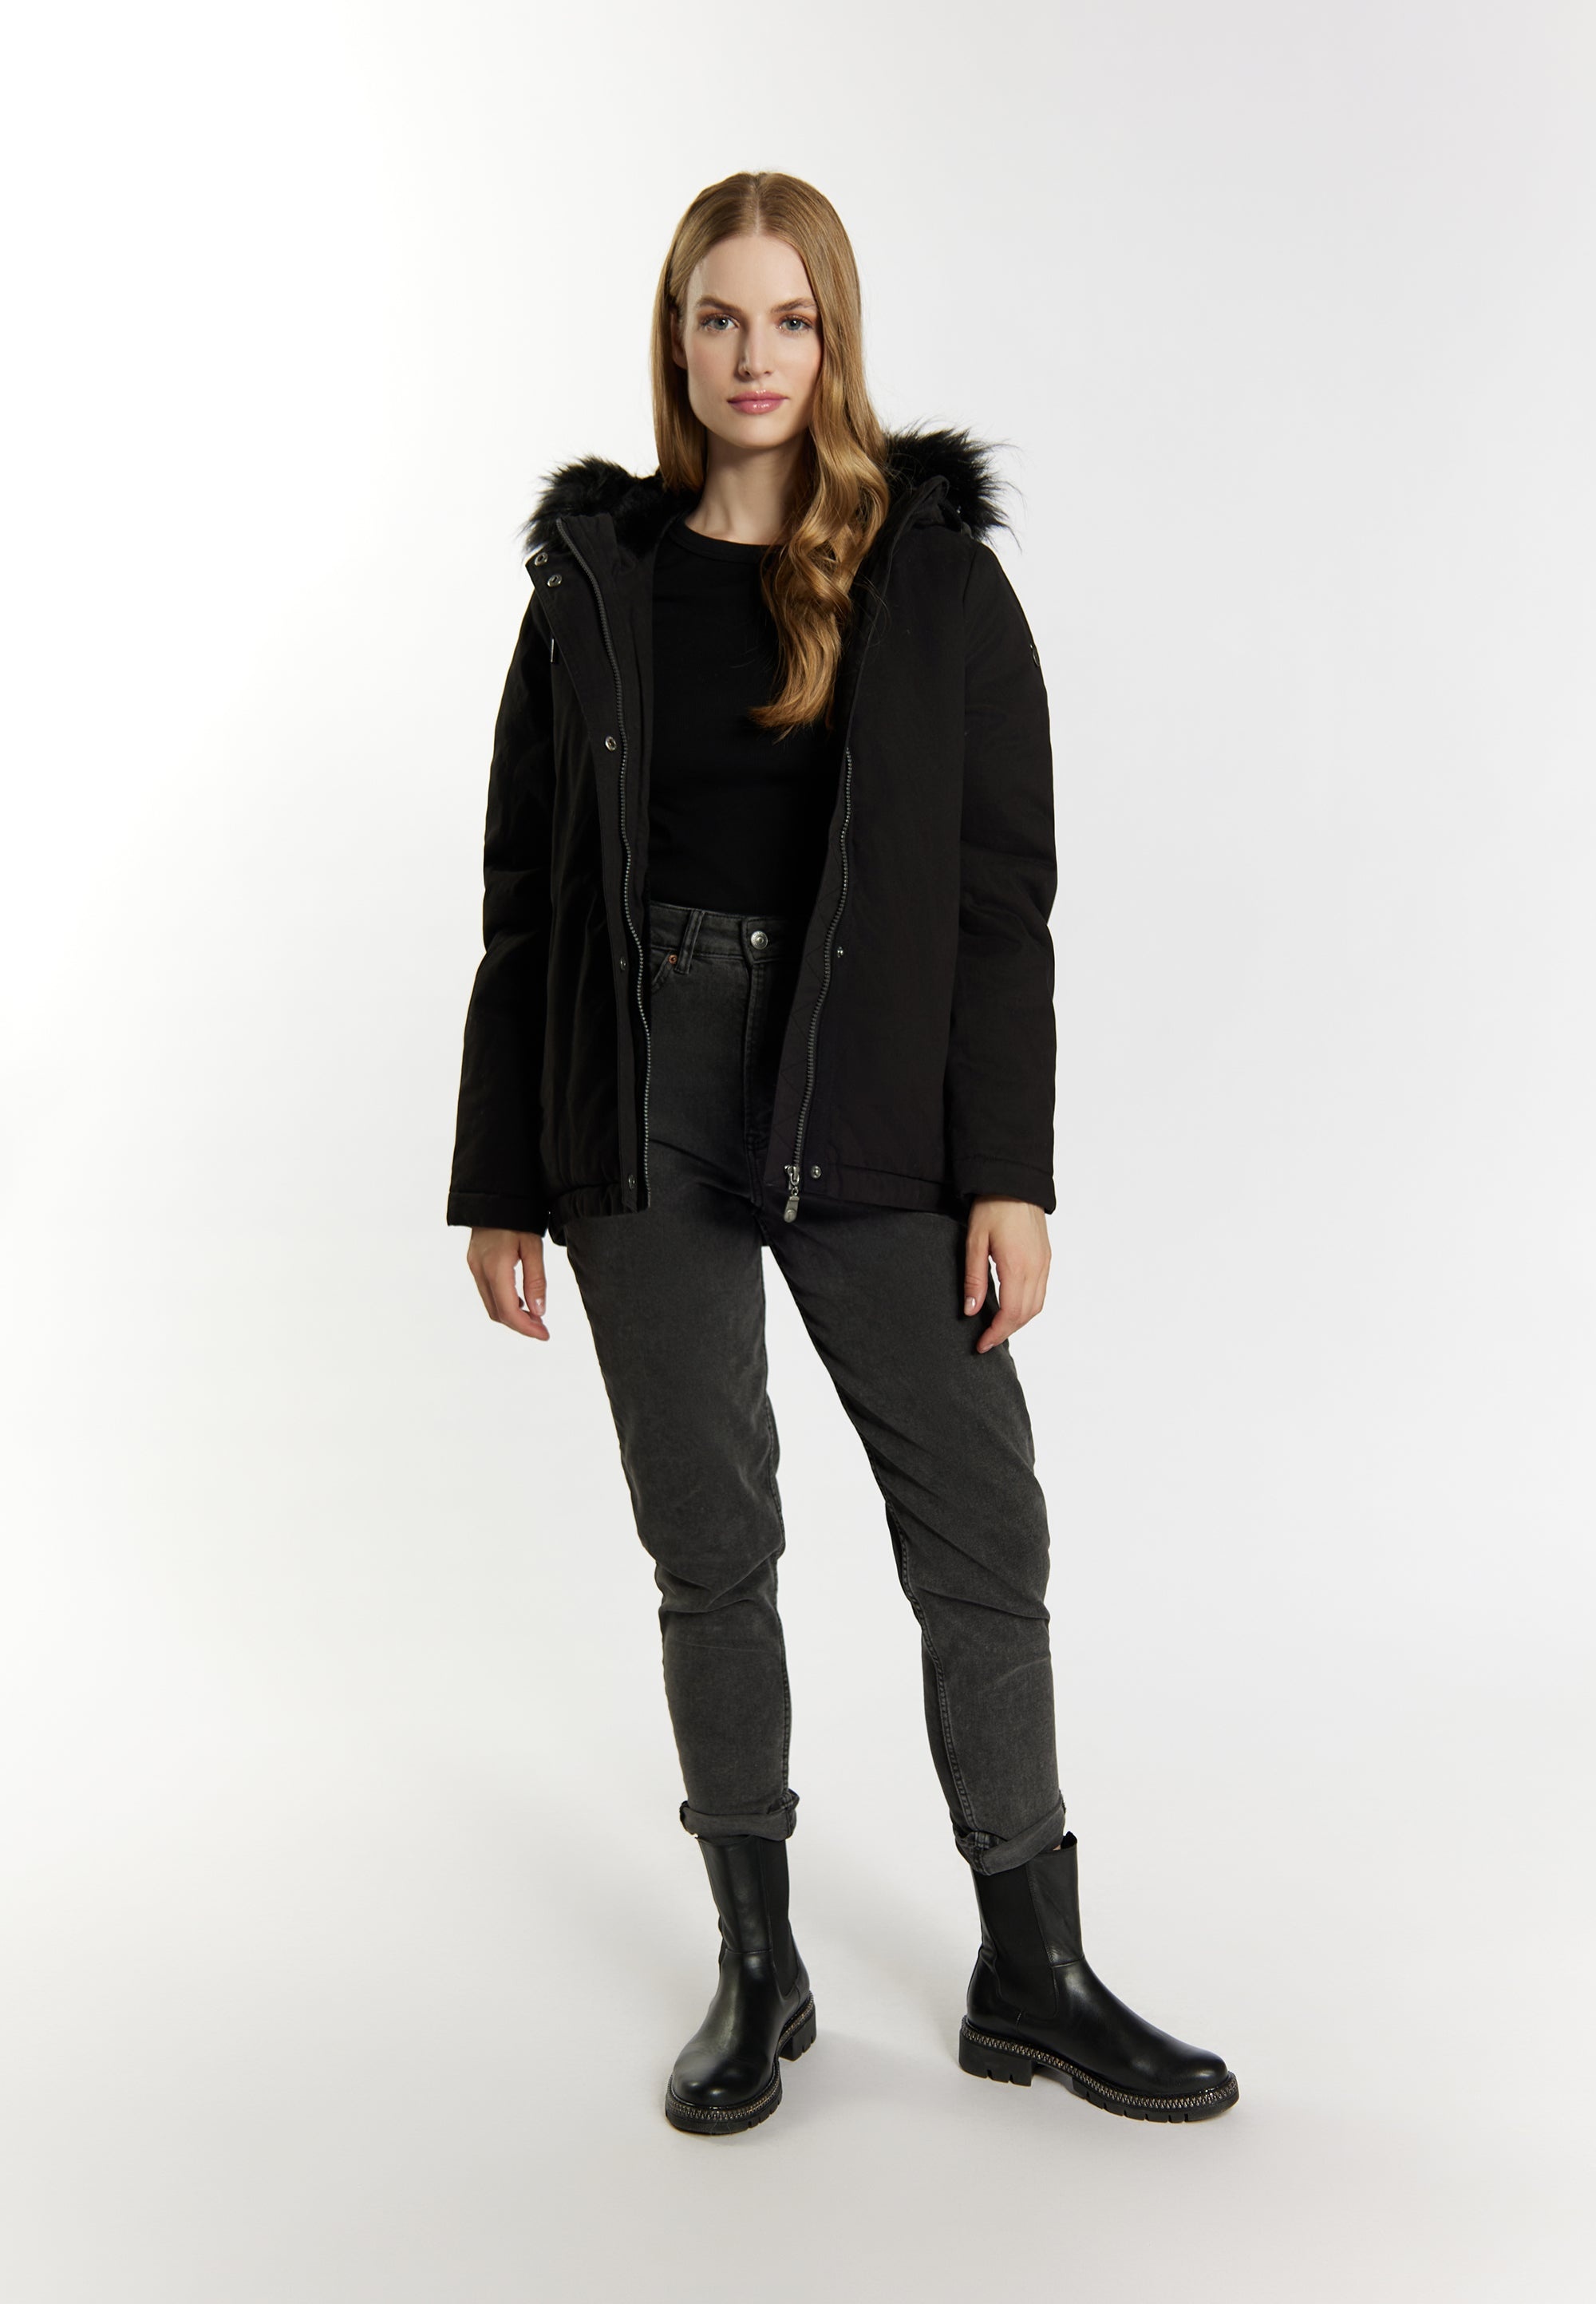
Dreimaster vintage Women's Winter Jacket
With the black padded winter jacket from DreiMaster Vintage you can take a casual stroll into the cold season. The soft cotton material has a cozy, soft faux fur lining on the inside and the hood also offers warming support with a black faux fur collar trim. A concealed zipper, a small label plate on the upper arm and the side pockets with press studs complete the wintery design.
Brand: Dreimaster Vintage
Category: Apparel & Accessories > Clothing > Outerwear > Coats & Jackets